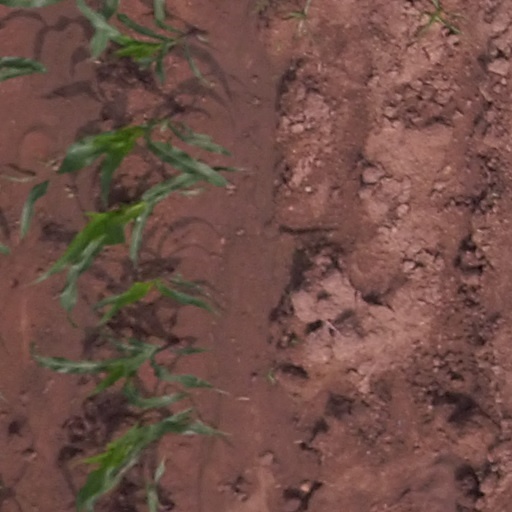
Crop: maize; corn